Operazione Locusta

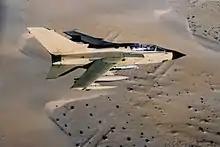
One of the Italian Tornadoes used in the operation

Following the invasion and annexation of Kuwait by Iraq, on September 25, 1990 the Italian Government sent eight multirole fighter bombers Tornado IDS (plus two spare) to the Persian gulf. The Aircraft belonging to the 6º, 36º and 50º Stormo, were deployed to Al Dhafra Air Base, near Abu Dhabi, in the United Arab Emirates.